Flora and fauna of Cornwall

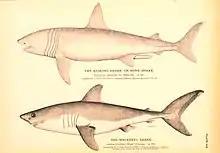
A basking shark and a porbeagle

Porbeagles inhabit the coastal waters but the etymology of the word is obscure. A common suggestion is that it combines "porpoise" and "beagle", referencing this shark's shape and tenacious hunting habits. Another is that it is derived from the Cornish "porth", meaning "harbour", and "bugel", meaning "shepherd". The "Oxford English Dictionary" states that the word was either borrowed from Cornish or formed from a Cornish first element with the English "beagle"; however, none of the proposed Cornish root words are fully satisfactory. "Squalus cornubicus" (Gmelin, 1789); "Squalus cornubiensis" (Pennant, 1812) and "Lamna cornubica" are other Latin names for the porbeagle.